USS Scorpion (1813)

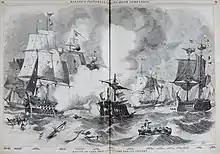
Battle of Lake Erie, Ballou's Pictorial 1856

On 10 September 1813, she participated in the battle off Put-in-Bay, Lake Erie, which resulted in the defeat and capture of a British squadron (see Battle of Lake Erie). "Scorpion" had the distinction of firing the first and last shot in the battle in which she lost two men. At the close of the action, she and pursued and captured the fleeing British schooners and .